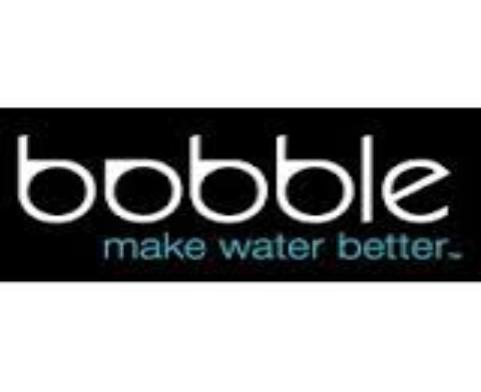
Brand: bobble
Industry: Clothes